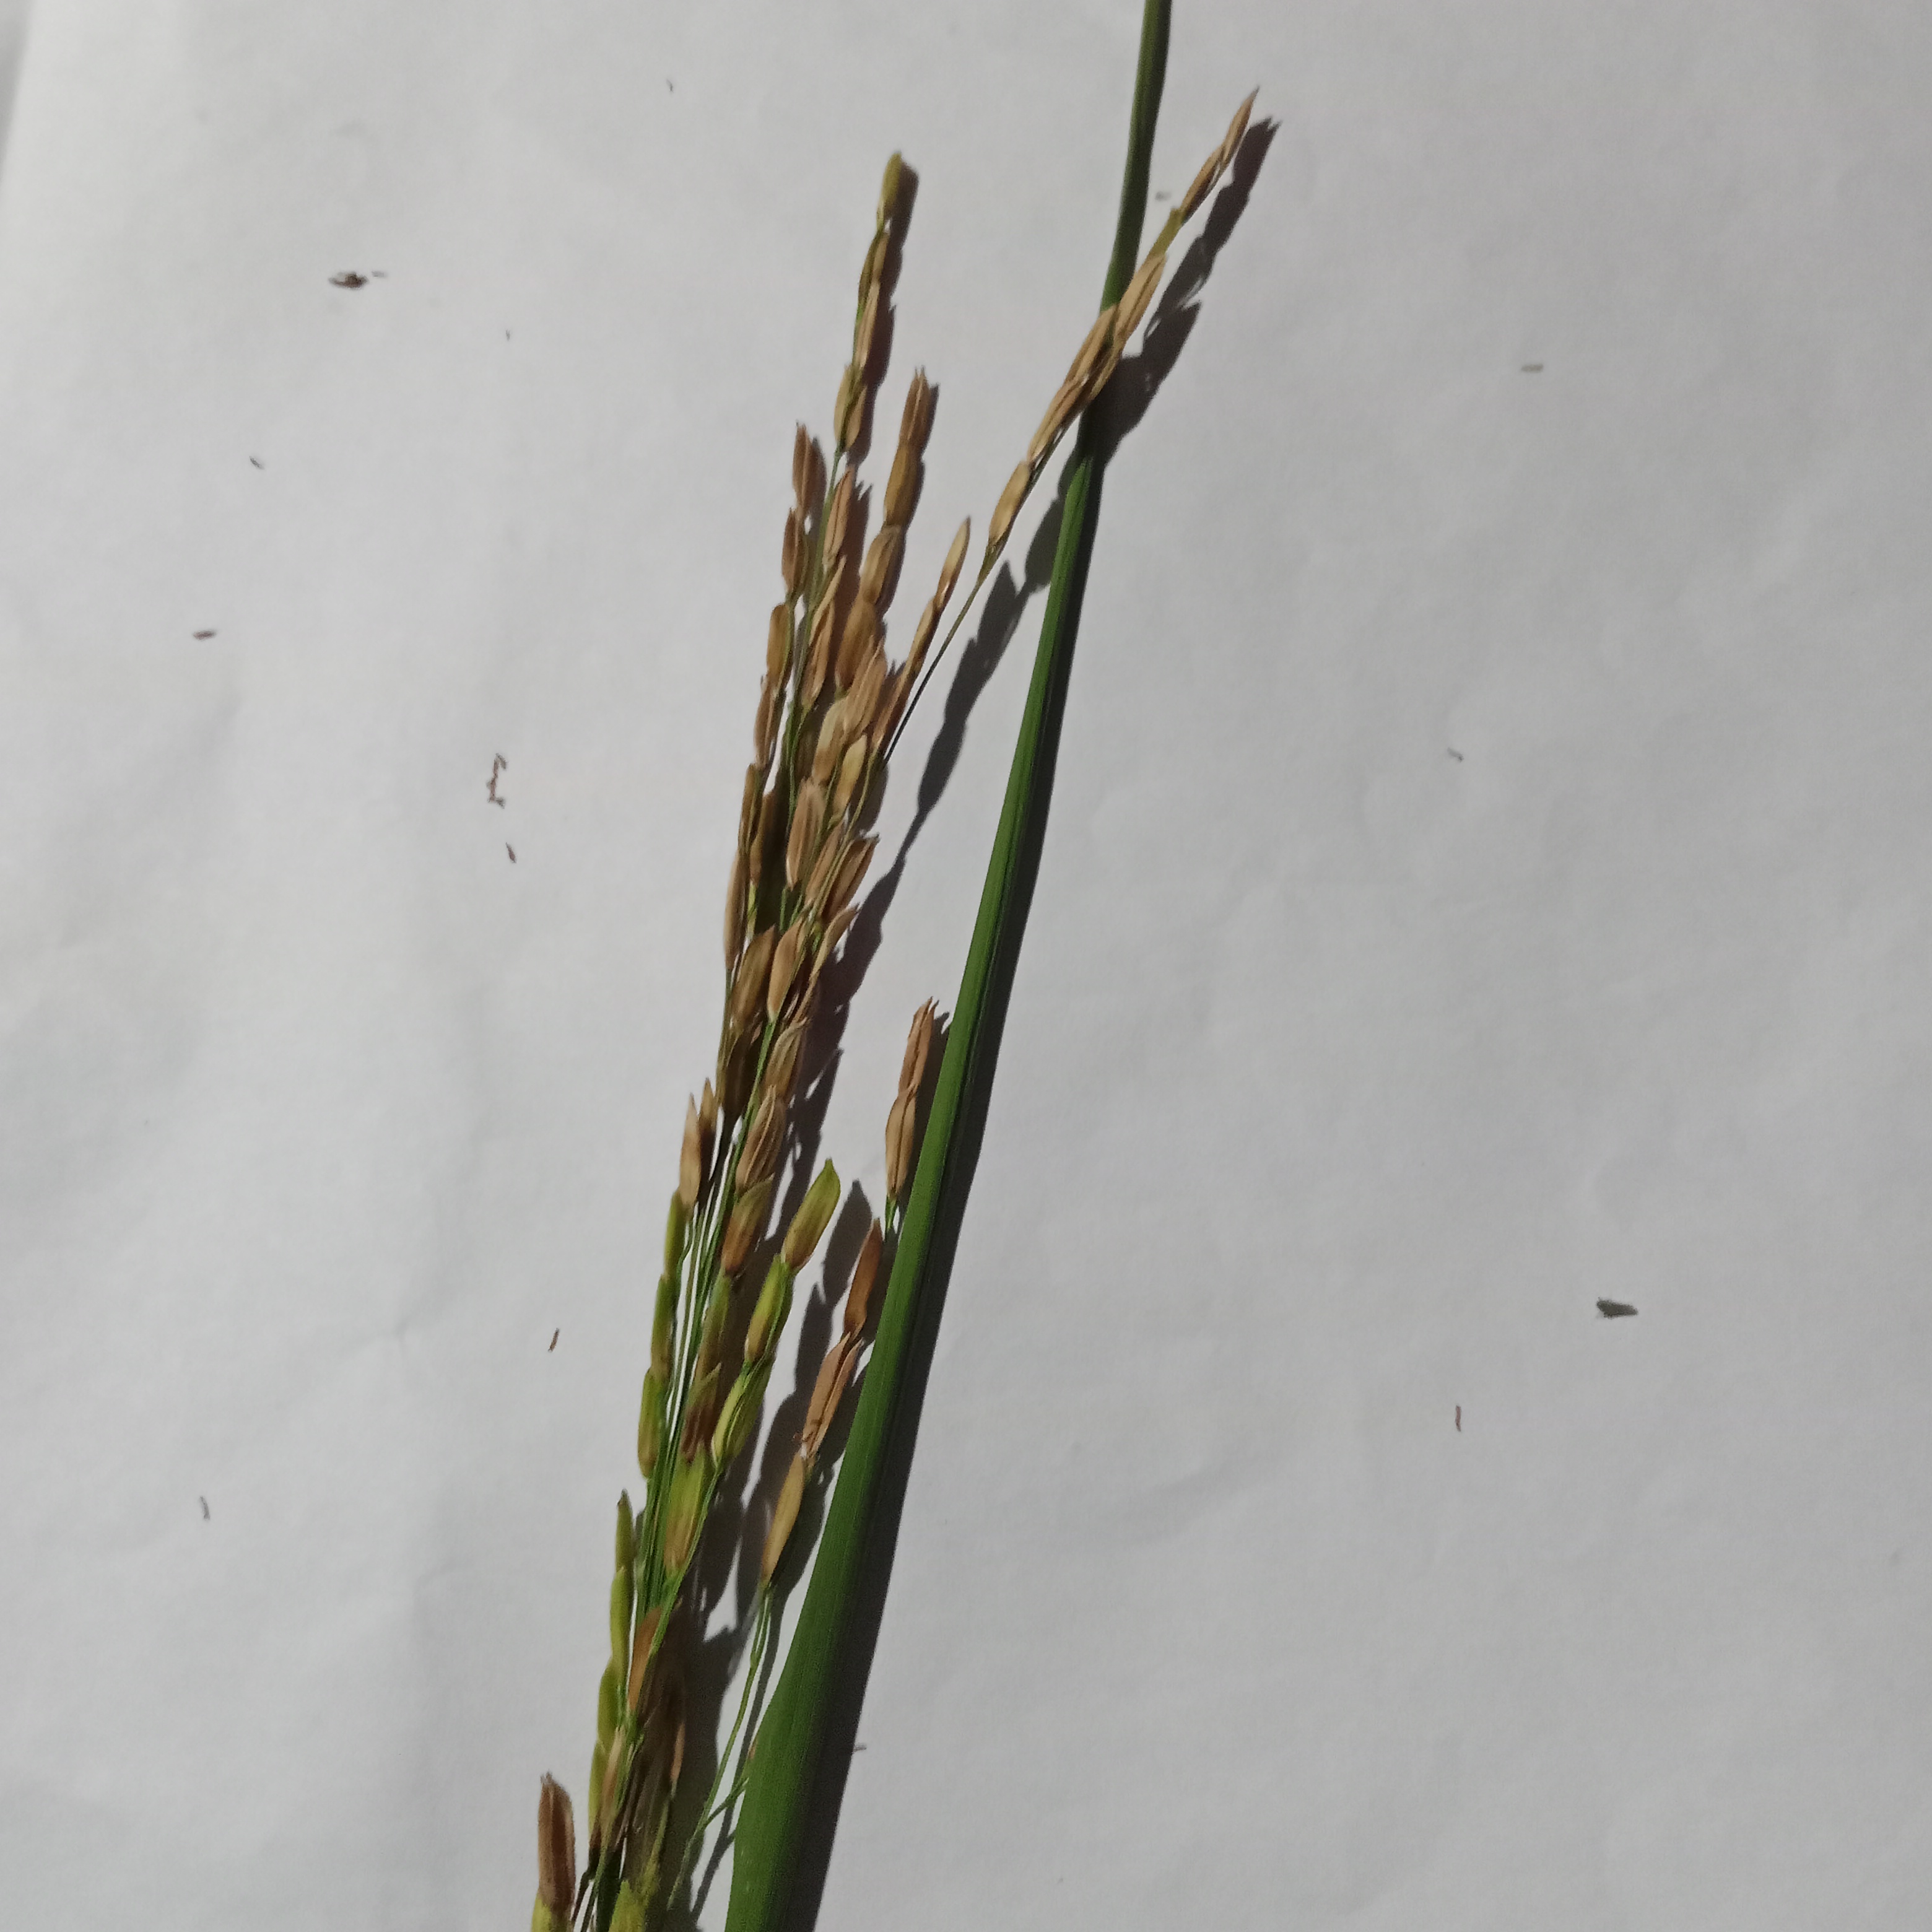
Nhãn: Bệnh Đạo ôn lá và cổ bông (Rice leaf and neck blast)